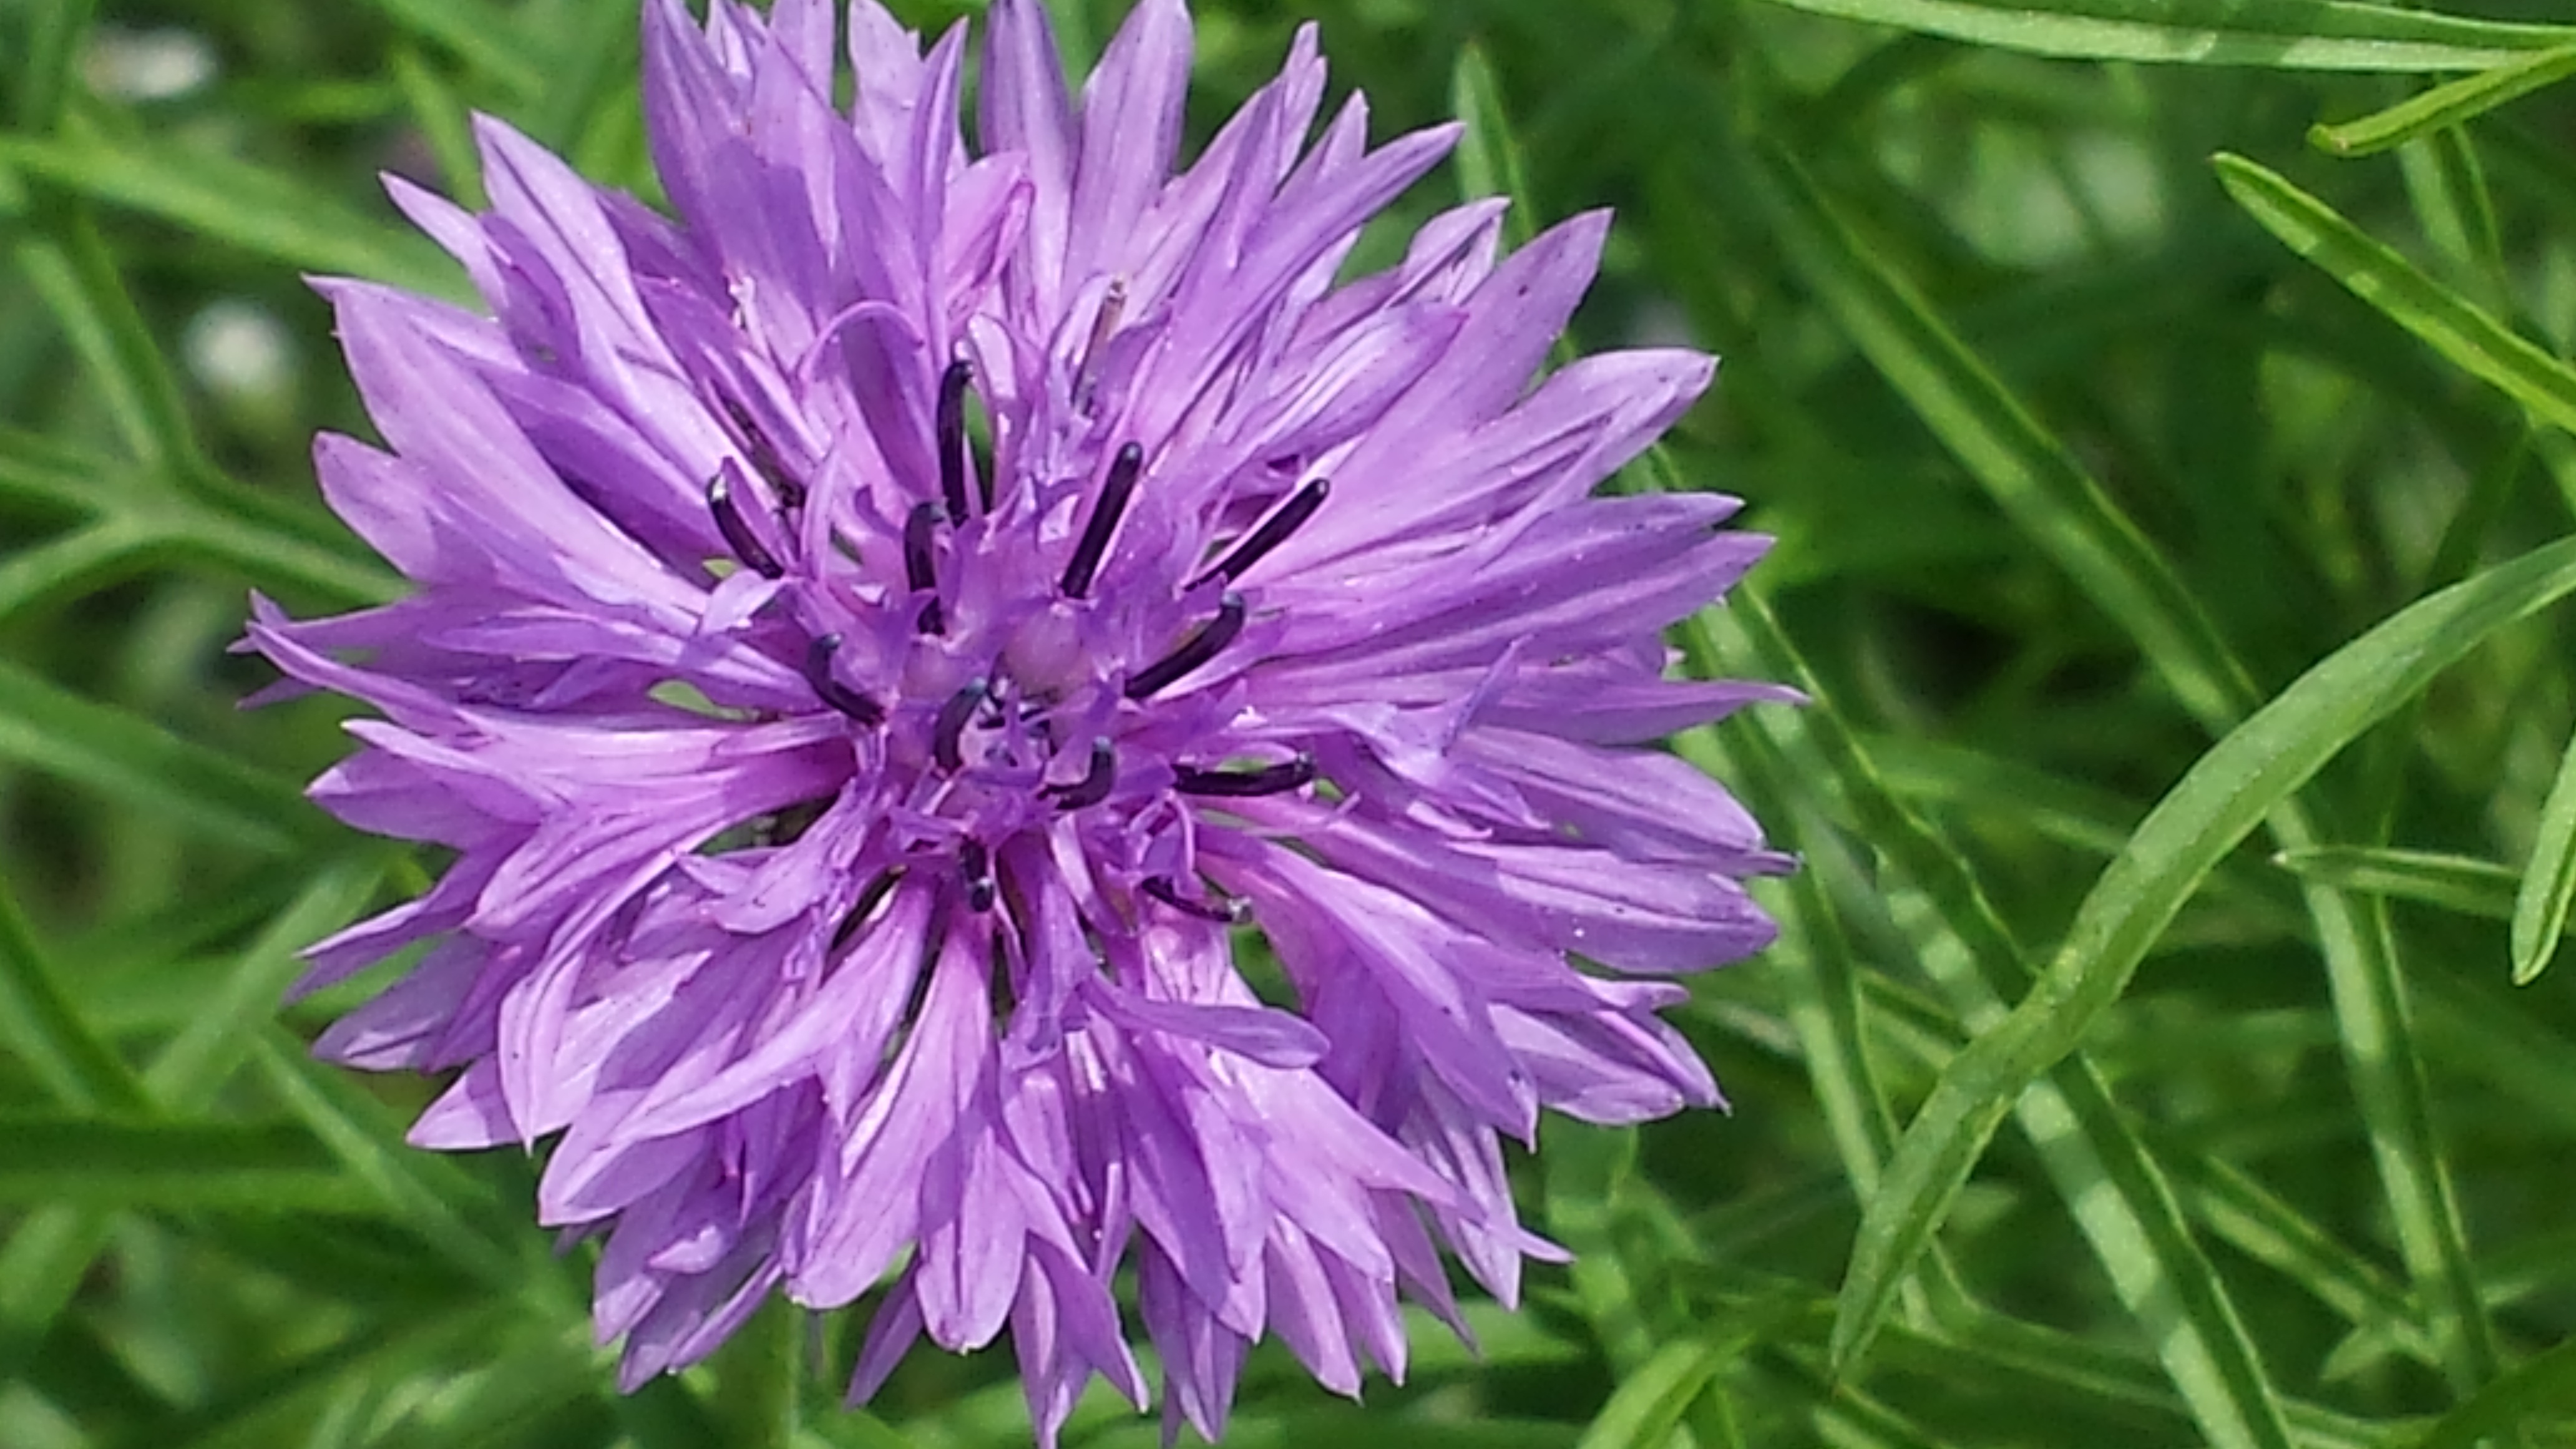
blossom, plant, flower, purple, petal, bloom, herb, produce, vegetable, flora, wildflower, cornflower, aster, thistle, flowering plant, daisy family, annual plant, land plant